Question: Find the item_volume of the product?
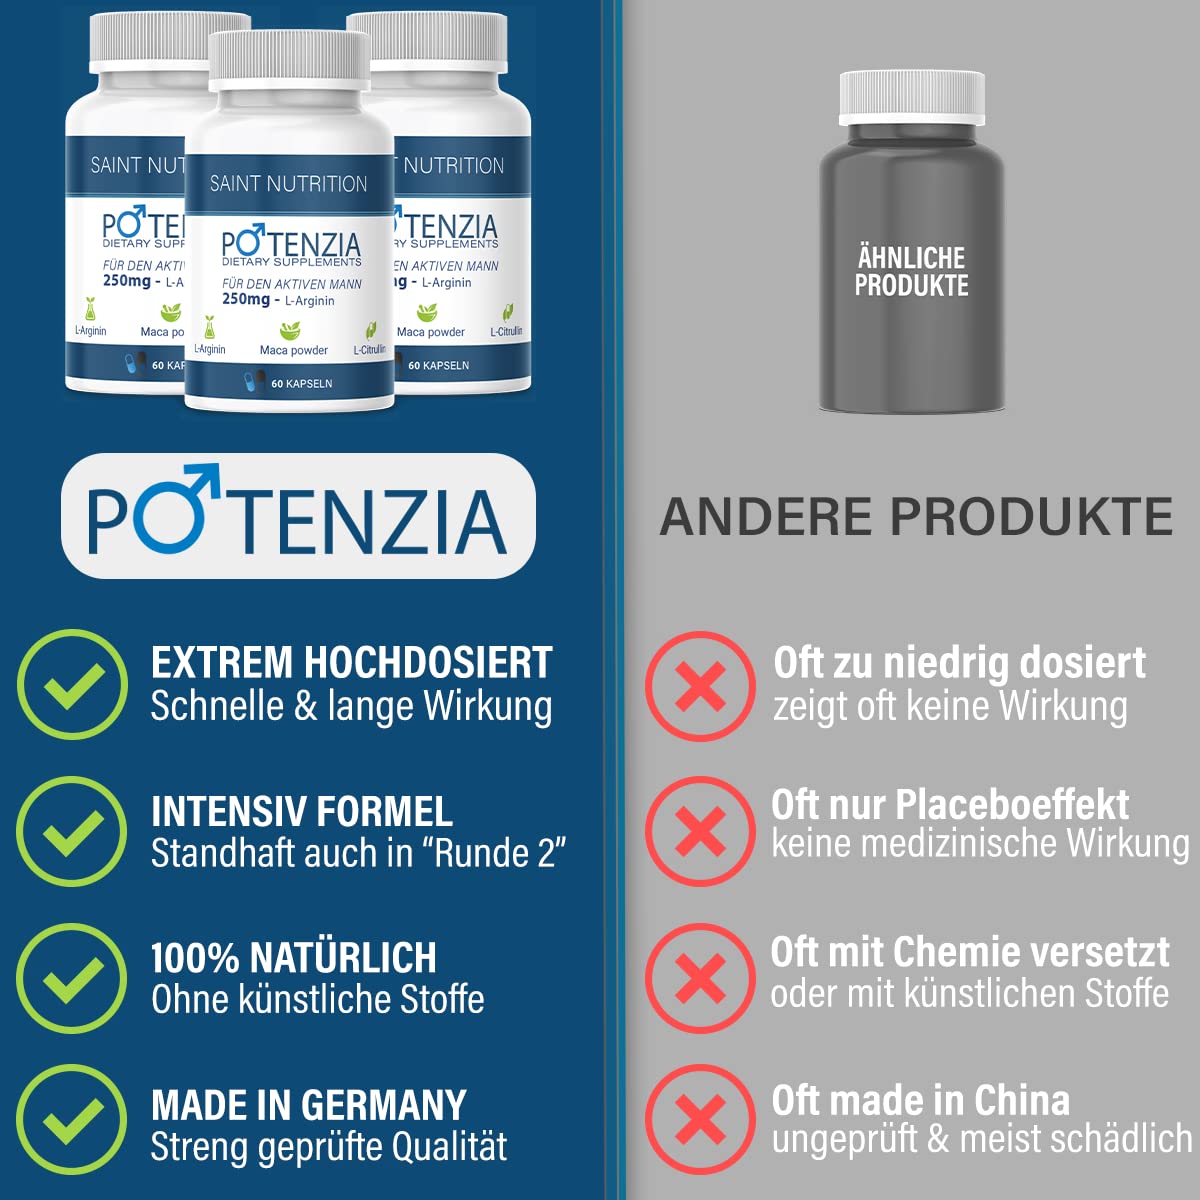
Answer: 250.0 millilitre